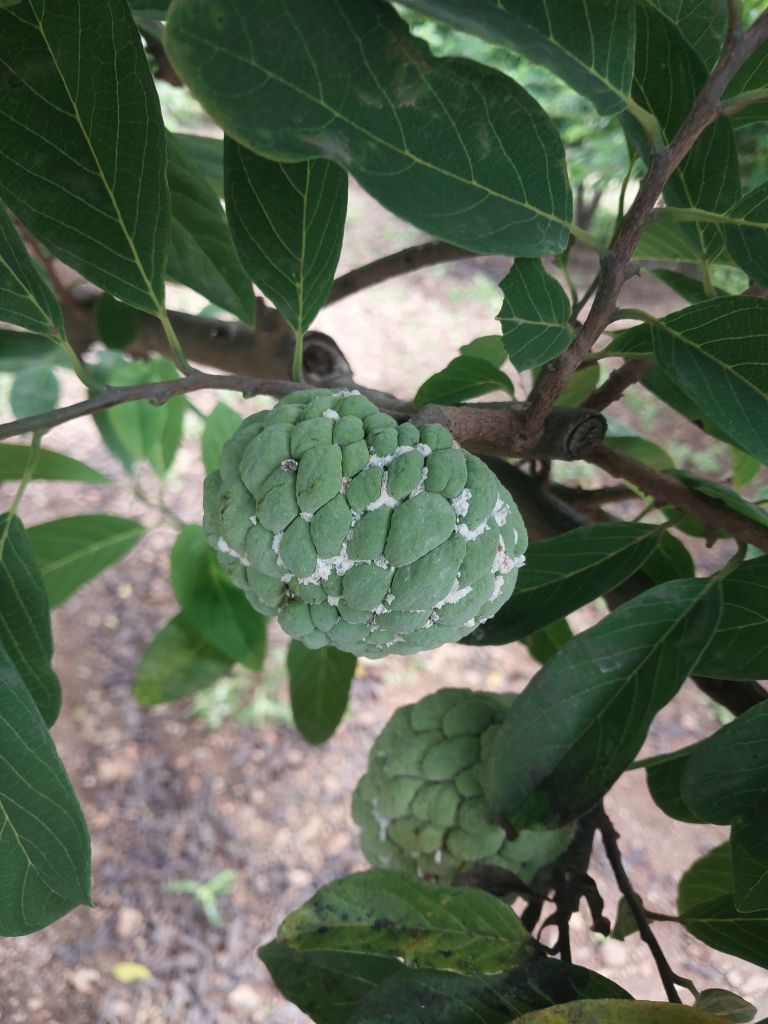
Disease label: Mealy Bug